LR Vicenza

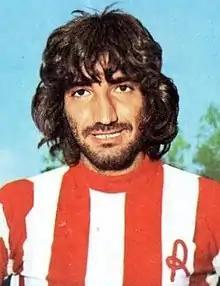
Ezio Vendrame at Lanerossi Vicenza

On Thursday 29 May 1997 Vicenza celebrated a historic victory of the 1996–97 Coppa Italia.